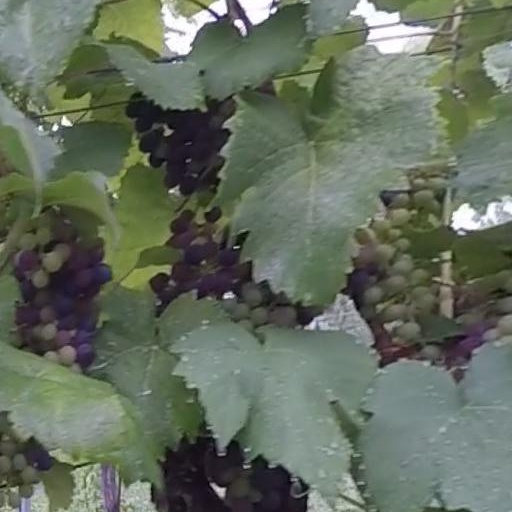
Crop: grape